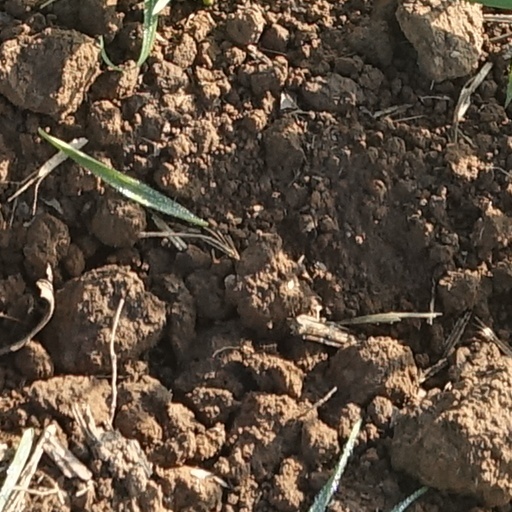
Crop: wheat